Transitway (Ottawa)

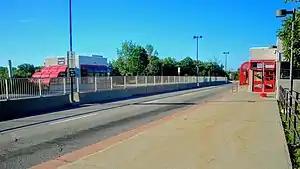
Heron station along southeast Transitway

Other parts of the Transitway are at-grade, with signal priority given to buses at intersections. The city also has a large network of bus lanes on major roads, such as Highway 417 and Baseline Road, but it usually doesn't consider these a part of the rapid transit network.